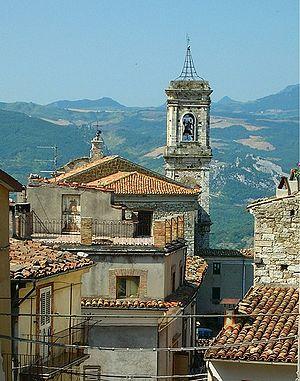
L'église paroissiale de Santa Maria del Popolo est située à Bomba, dans la province de Chieti.